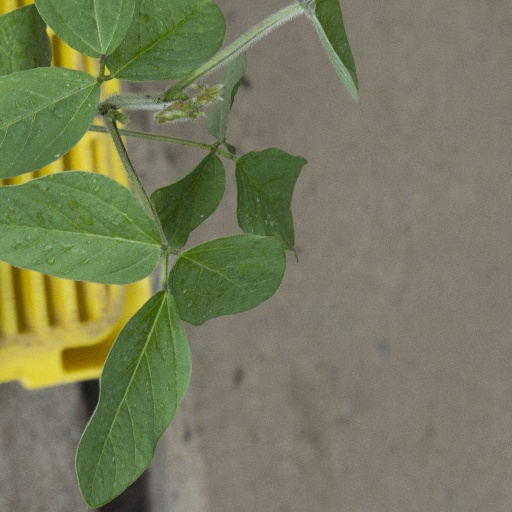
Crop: soybean